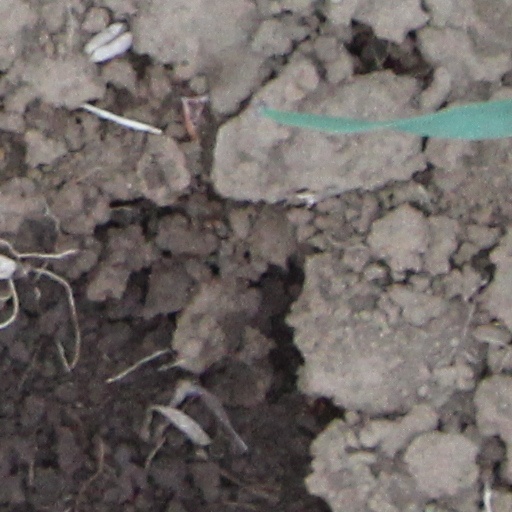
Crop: wheat